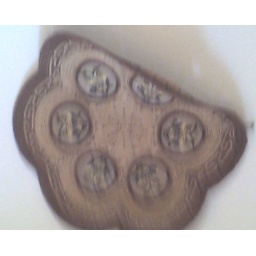
Needle work on the wall behind card table in living room.